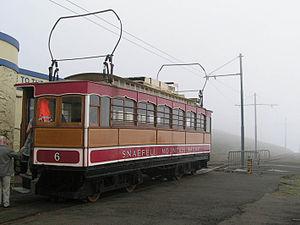
Le chemin de fer du Snaefell est un chemin de fer électrique de montagne situé sur l'île de Man et reliant la ville côtière de Laxey au sommet du mont Snaefell, le plus haut sommet de l'île, qui culmine à 620,60 mètres d'altitude. Cette ligne rejoint à Laxey la ligne du chemin de fer électrique mannois.